Wexford

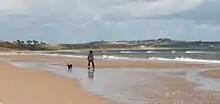
Curracloe Beach is north of Wexford town.

Johnstown Castle, approximately 6 km from Wexford town, is headquarters to Teagasc, the Environmental Protection Agency and the Department of Agriculture, Food and the Marine.